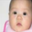
Label: baby